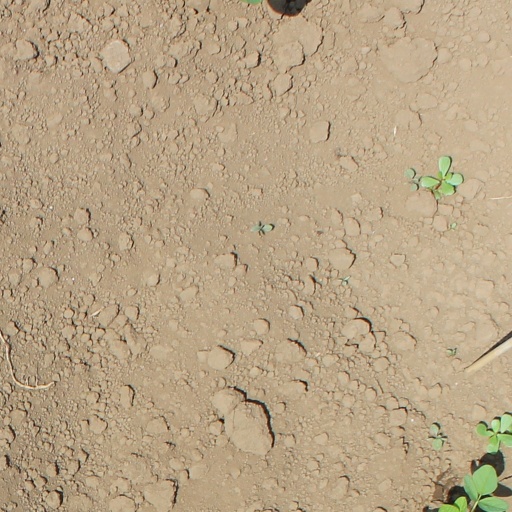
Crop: soybean